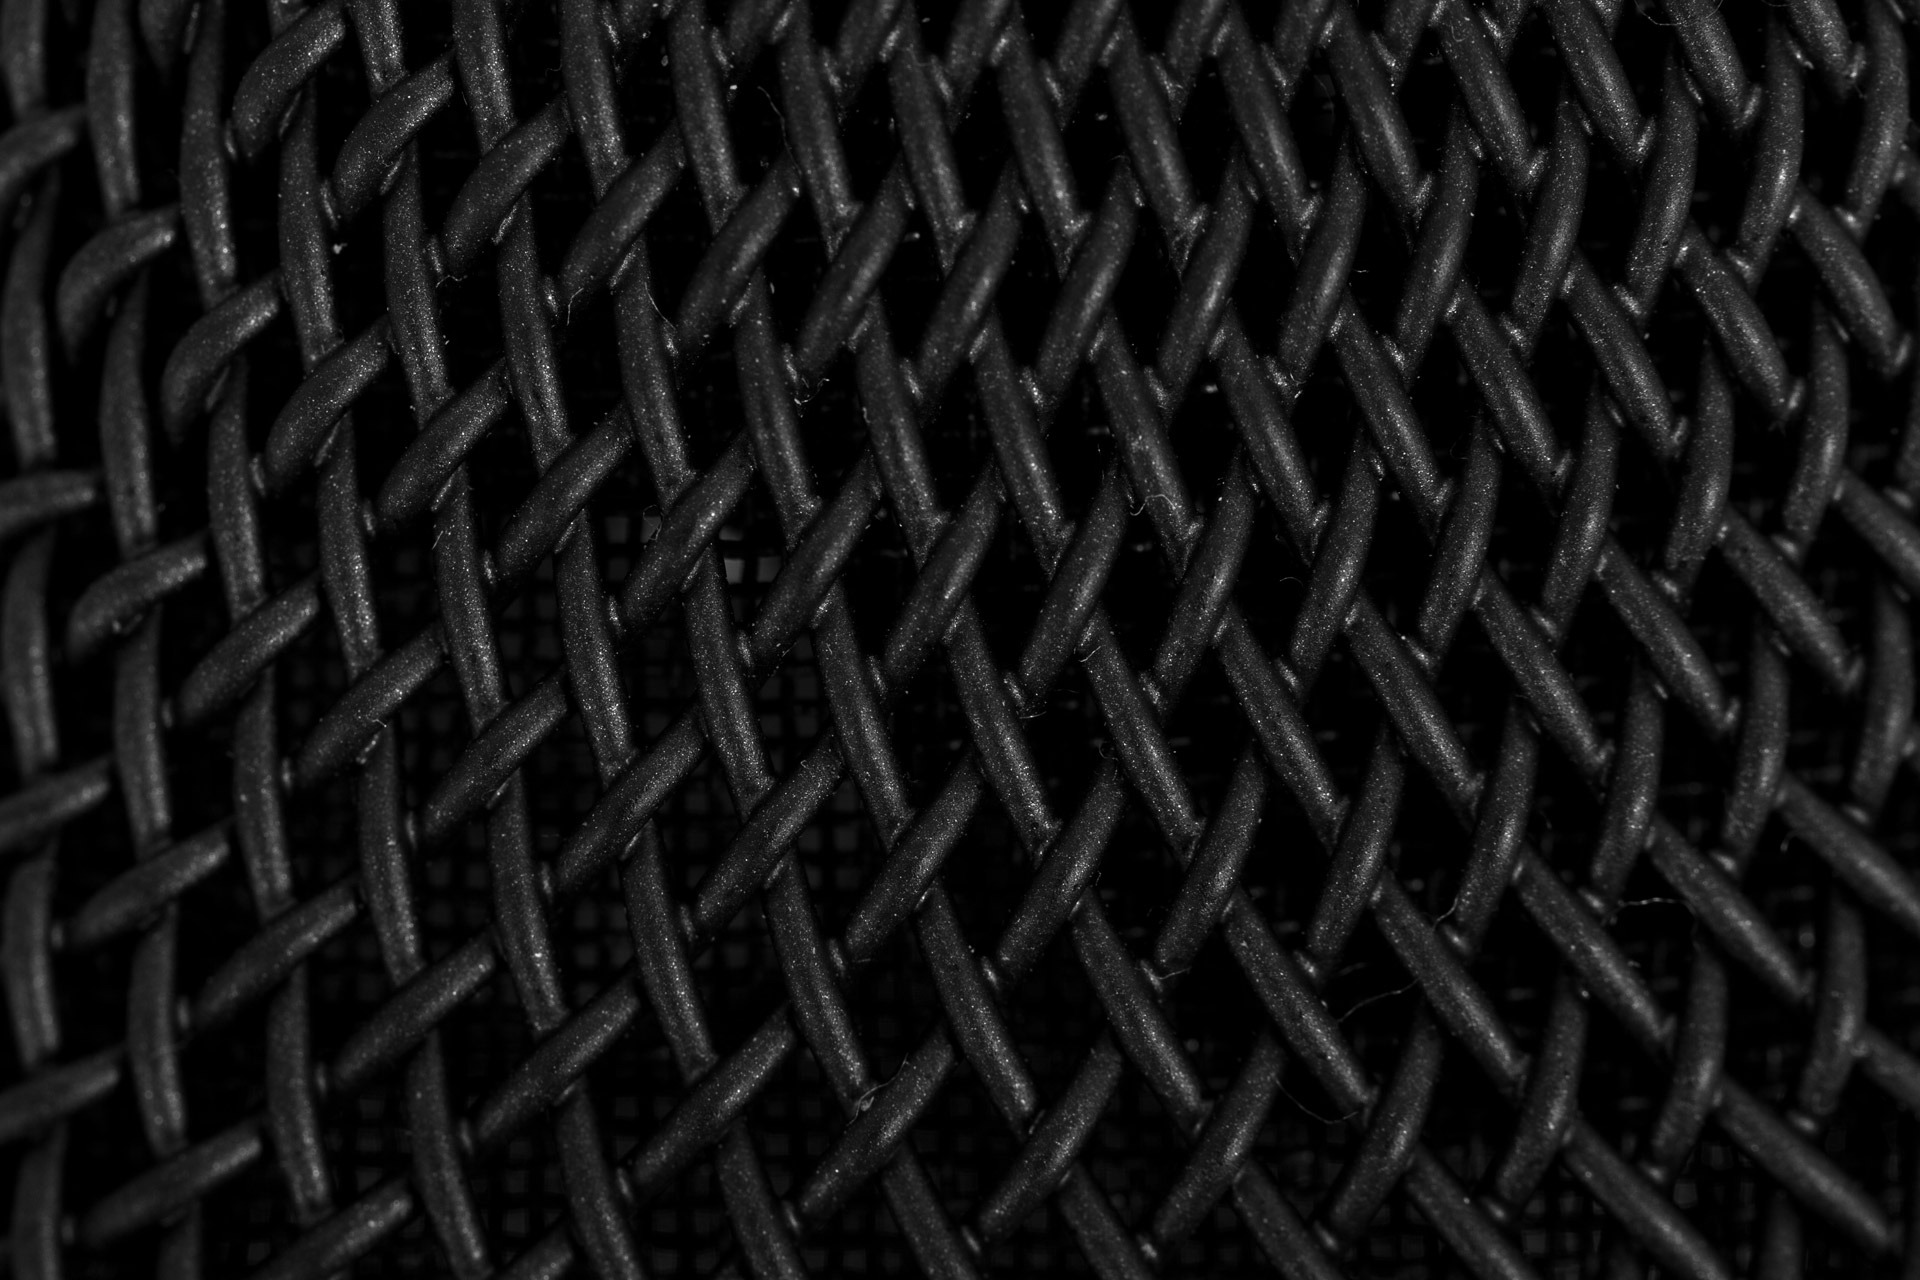
abstract, black and white, technology, texture, dark, steel, pattern, line, macro, microphone, metal, black, monochrome, material, tire, circle, textured, close up, background, design, symmetry, mesh, wallpaper, grid, iron, shape, backdrop, tread, monochrome photography, automotive tire